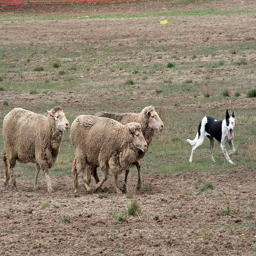
a herd of sheep being herd by a dog
A dog running beside three sheep in a large field.
A black and white dog herds three sheep.
A black and white dog herding three sheep.
A white and black dog running in a field along sheep.